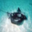
Label: ray